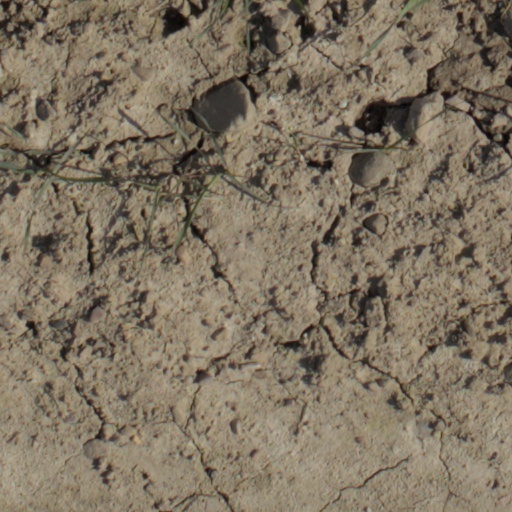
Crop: wheat